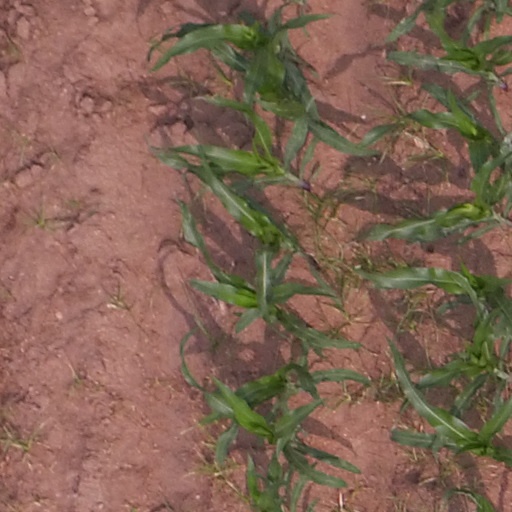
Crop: maize; corn